Zita Kabátová

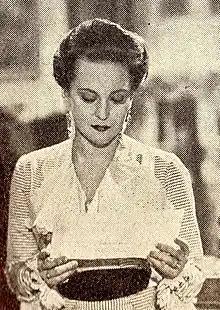

Kabátová was born in Prague, where her father, Benno Kabát, an architect, also acted in plays and wrote pieces for puppet theatres. Her uncle, Josef Šváb-Malostranský, was a well-known Prague cabaret artist and film actor. During the Second World War she also played in the German films ""Glück unterwegs"" and ""Schicksal am Strom"". She wed athlete Jiří Zavřel, who represented Czechoslovakia at the Olympic Games. At the age of 44, she gave birth to their son Jiří ("George"), who now lives in the United States.